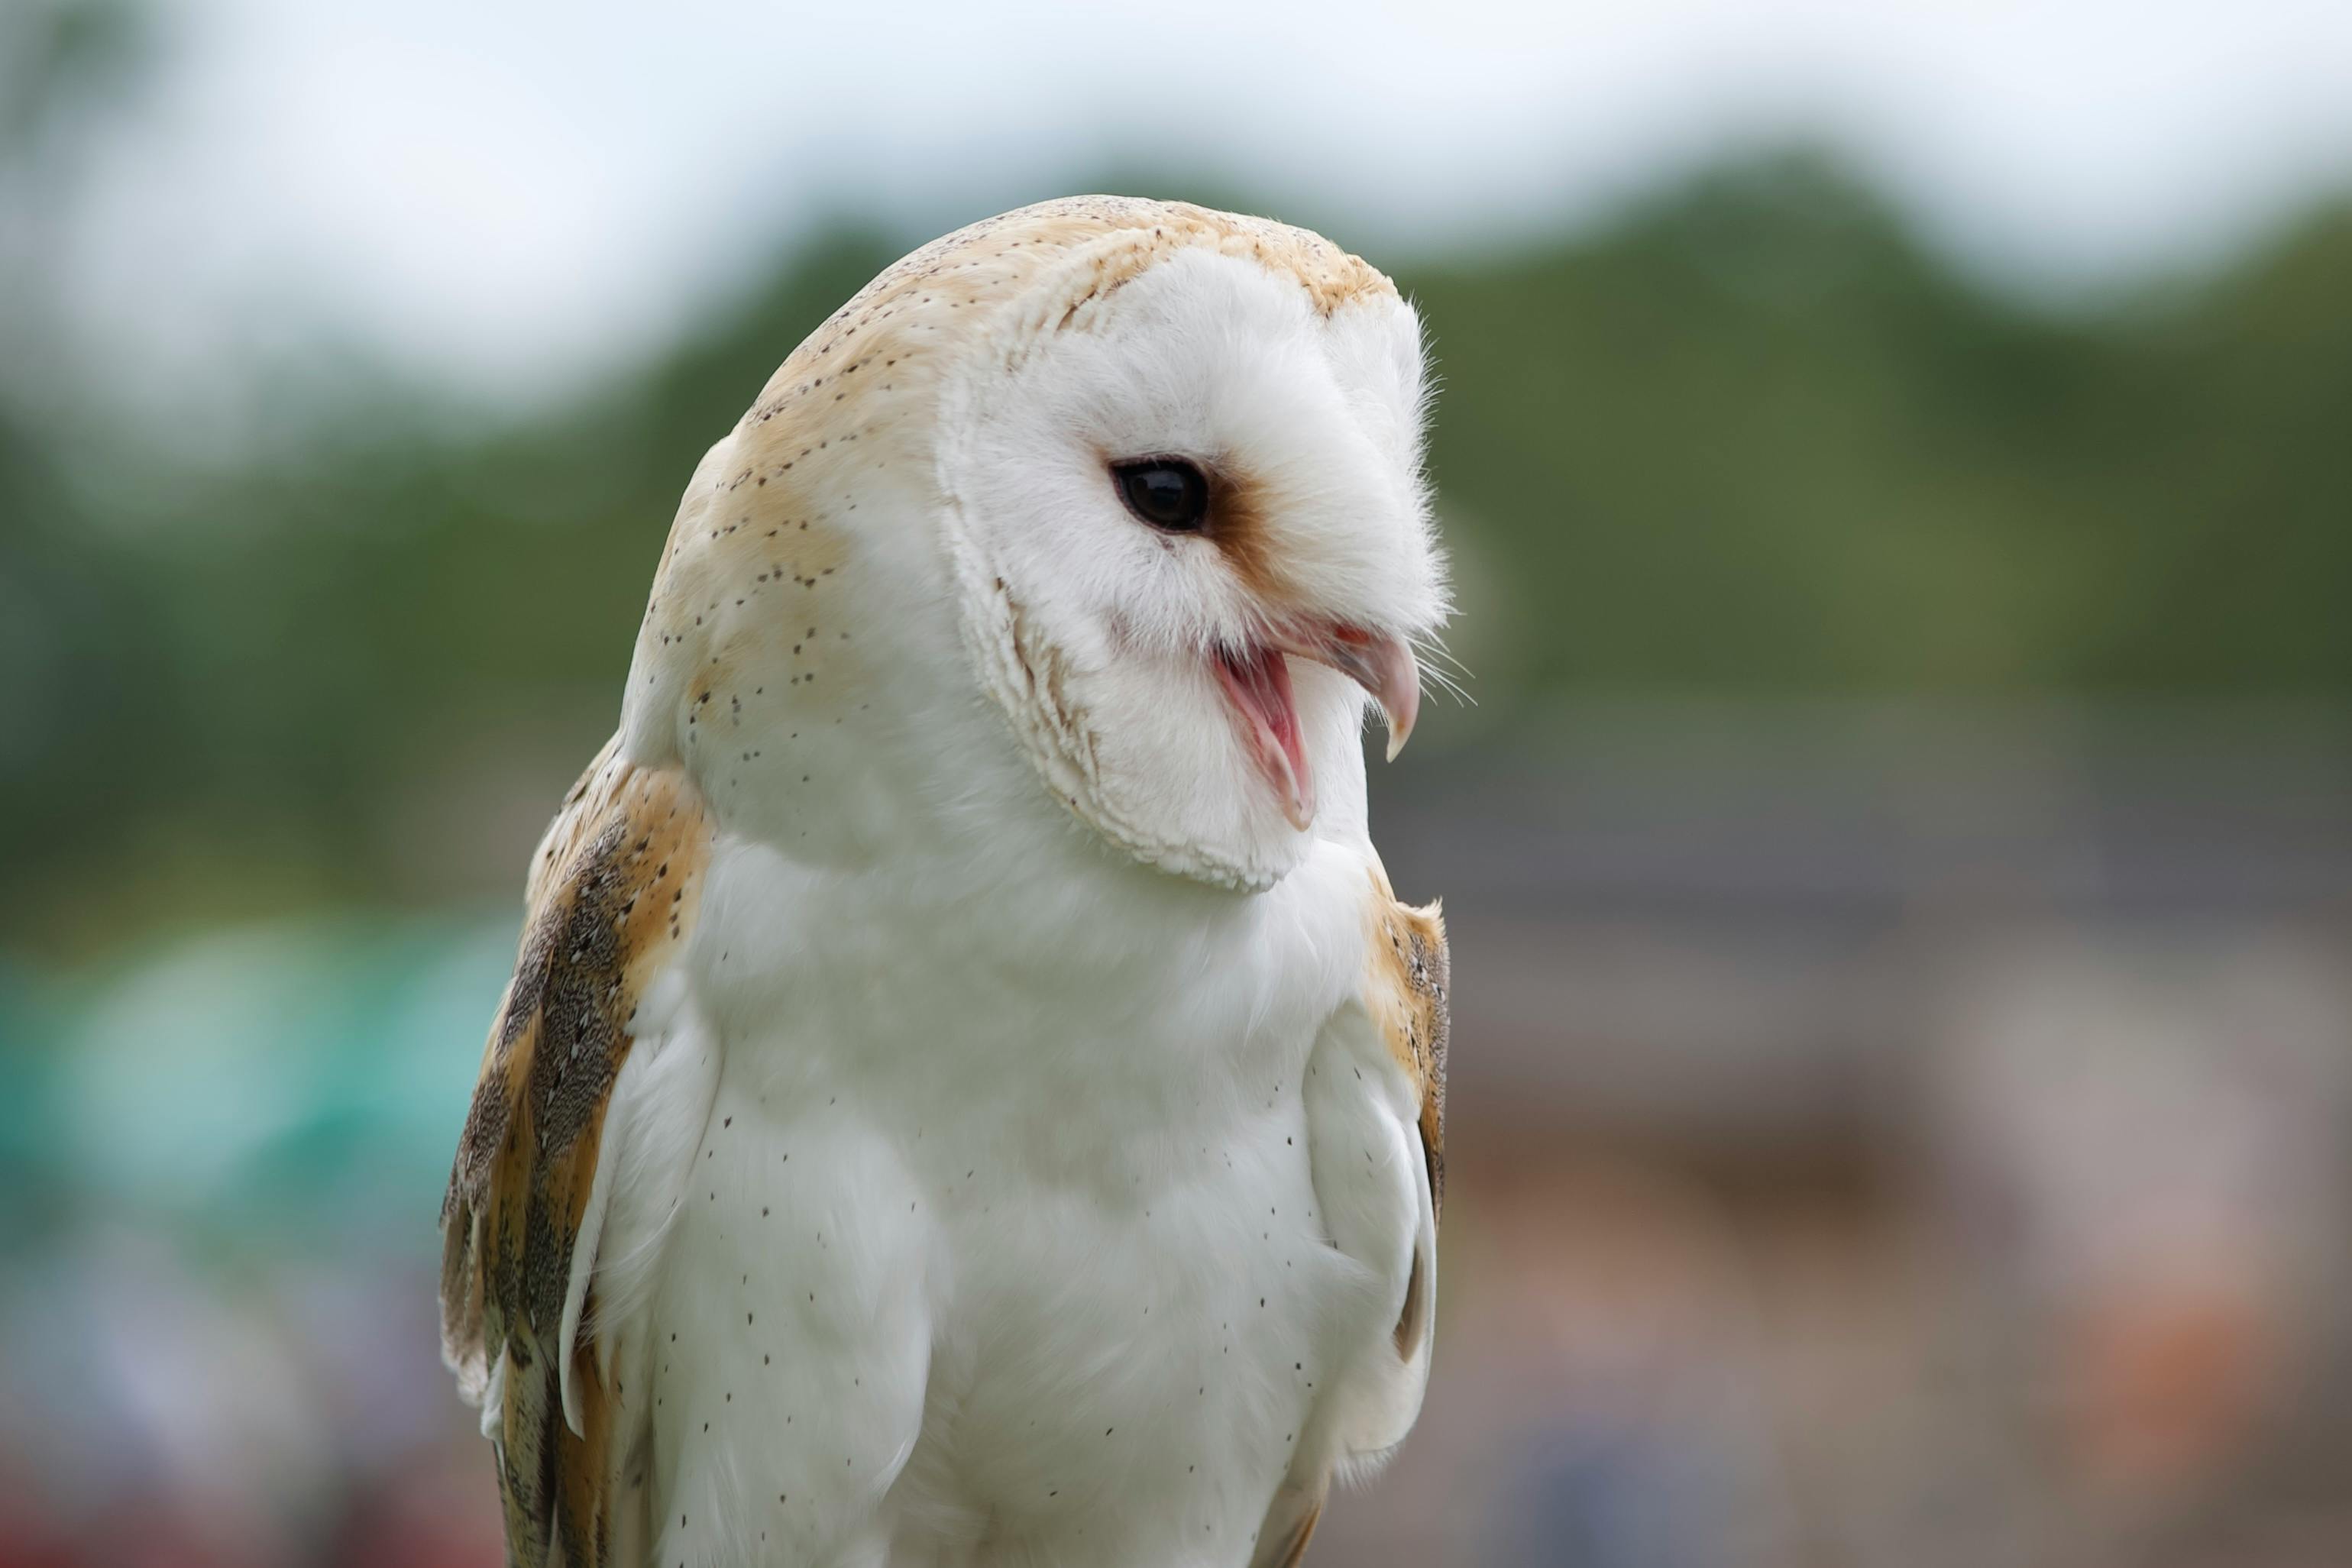
bird, nature, beak, barn owl, owl, feather, terrestrial animal, wing, wildlife, biting, balance, macro photography